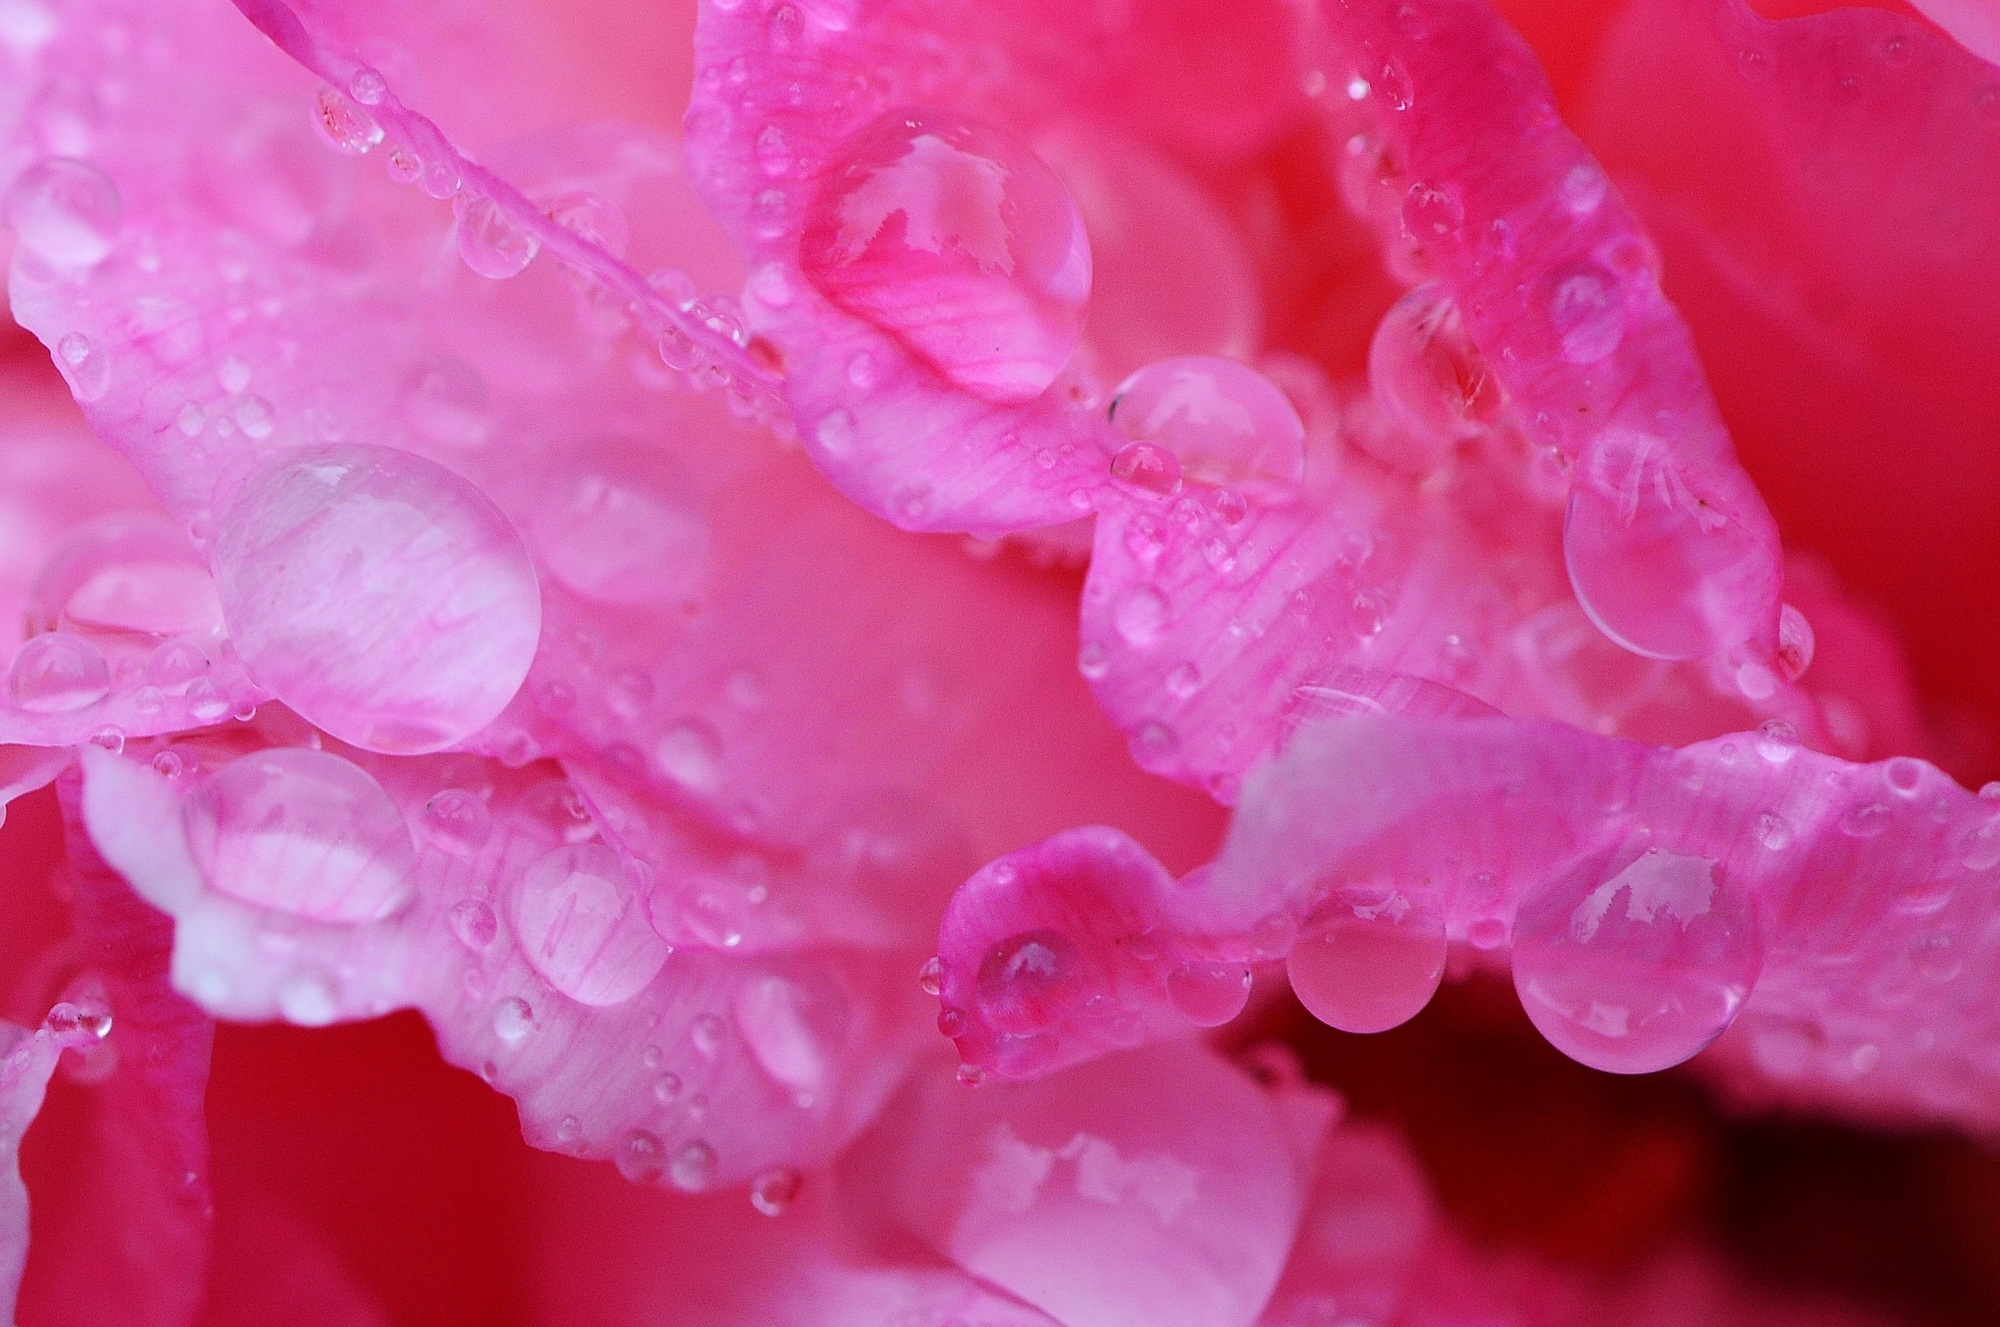
nature, blossom, dew, plant, rain, flower, petal, raindrop, macro, pink, drip, close up, drop of water, peony, moisture, macro photography, beaded, flowering plant, land plant